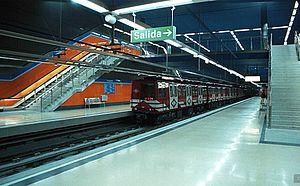
Congosto est une station de la ligne 1 du métro de Madrid, en Espagne.